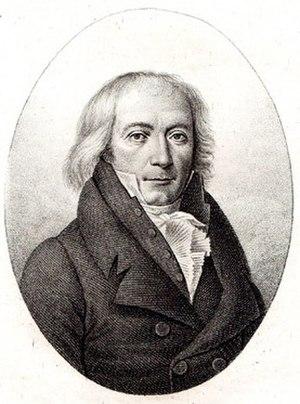
Pierre Hyacinthe Azais (1766-1845)